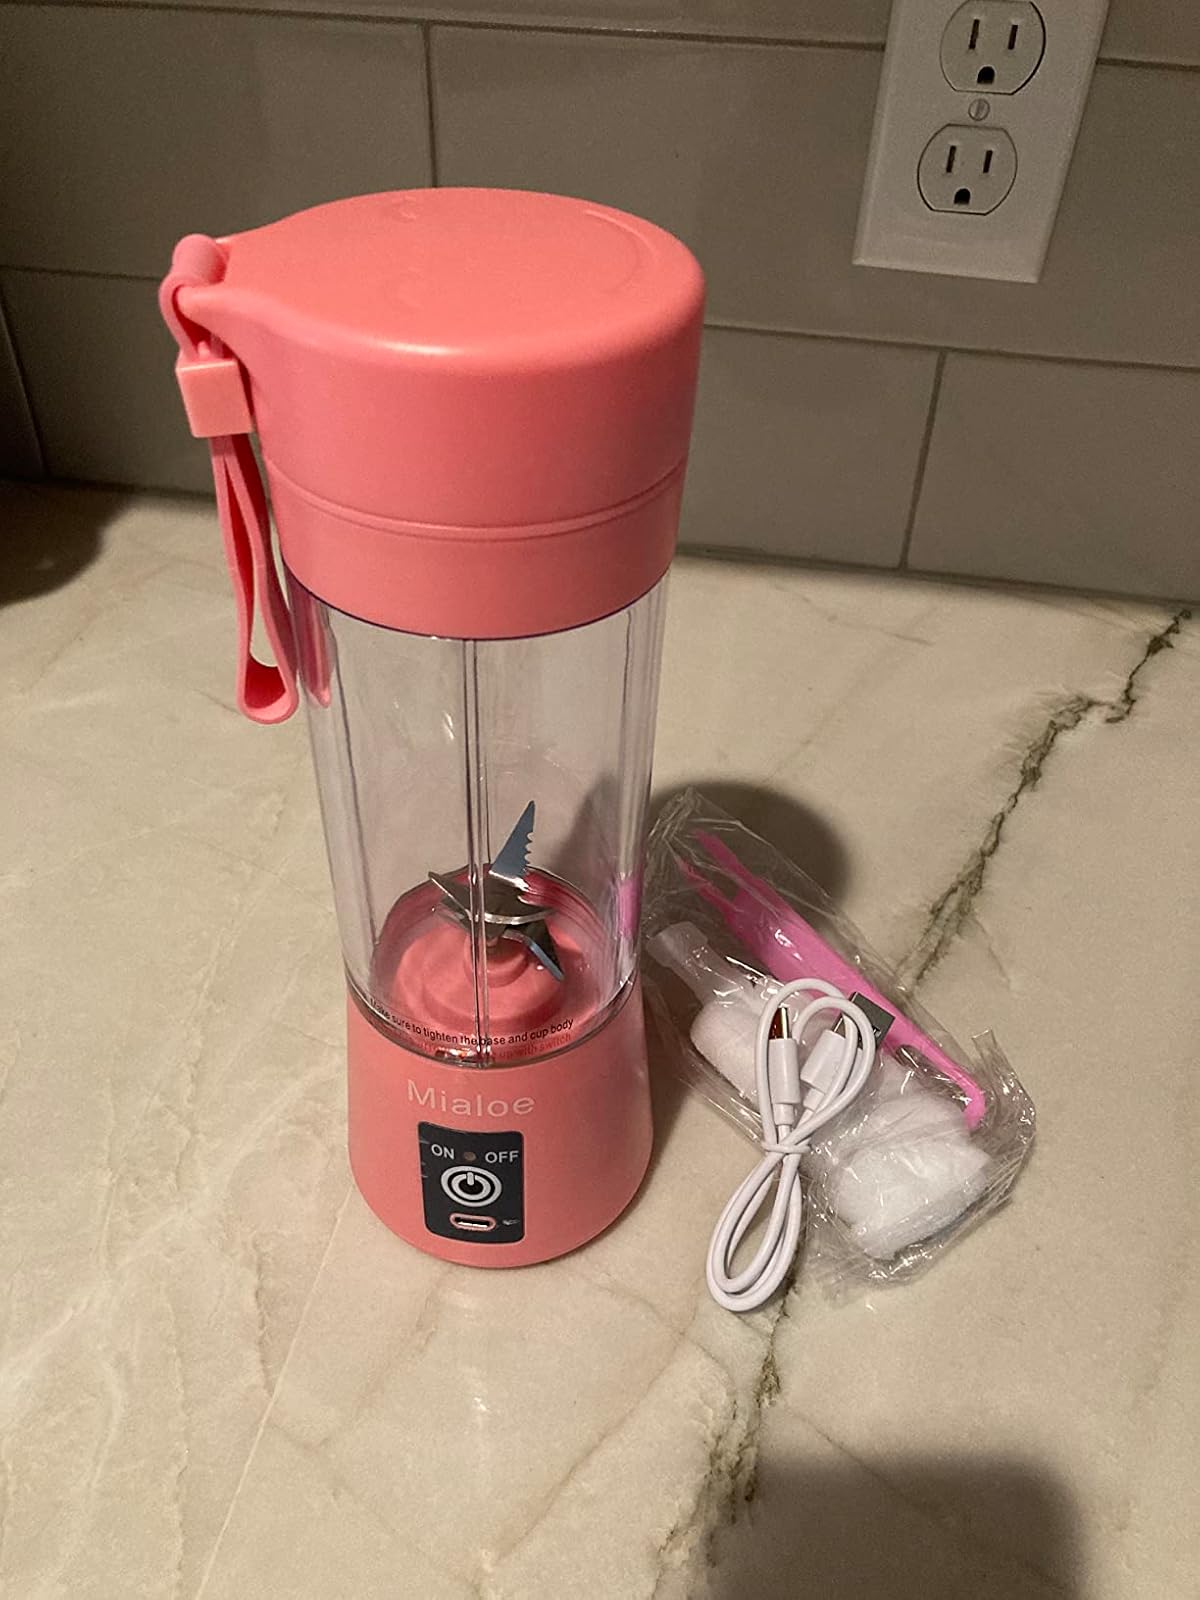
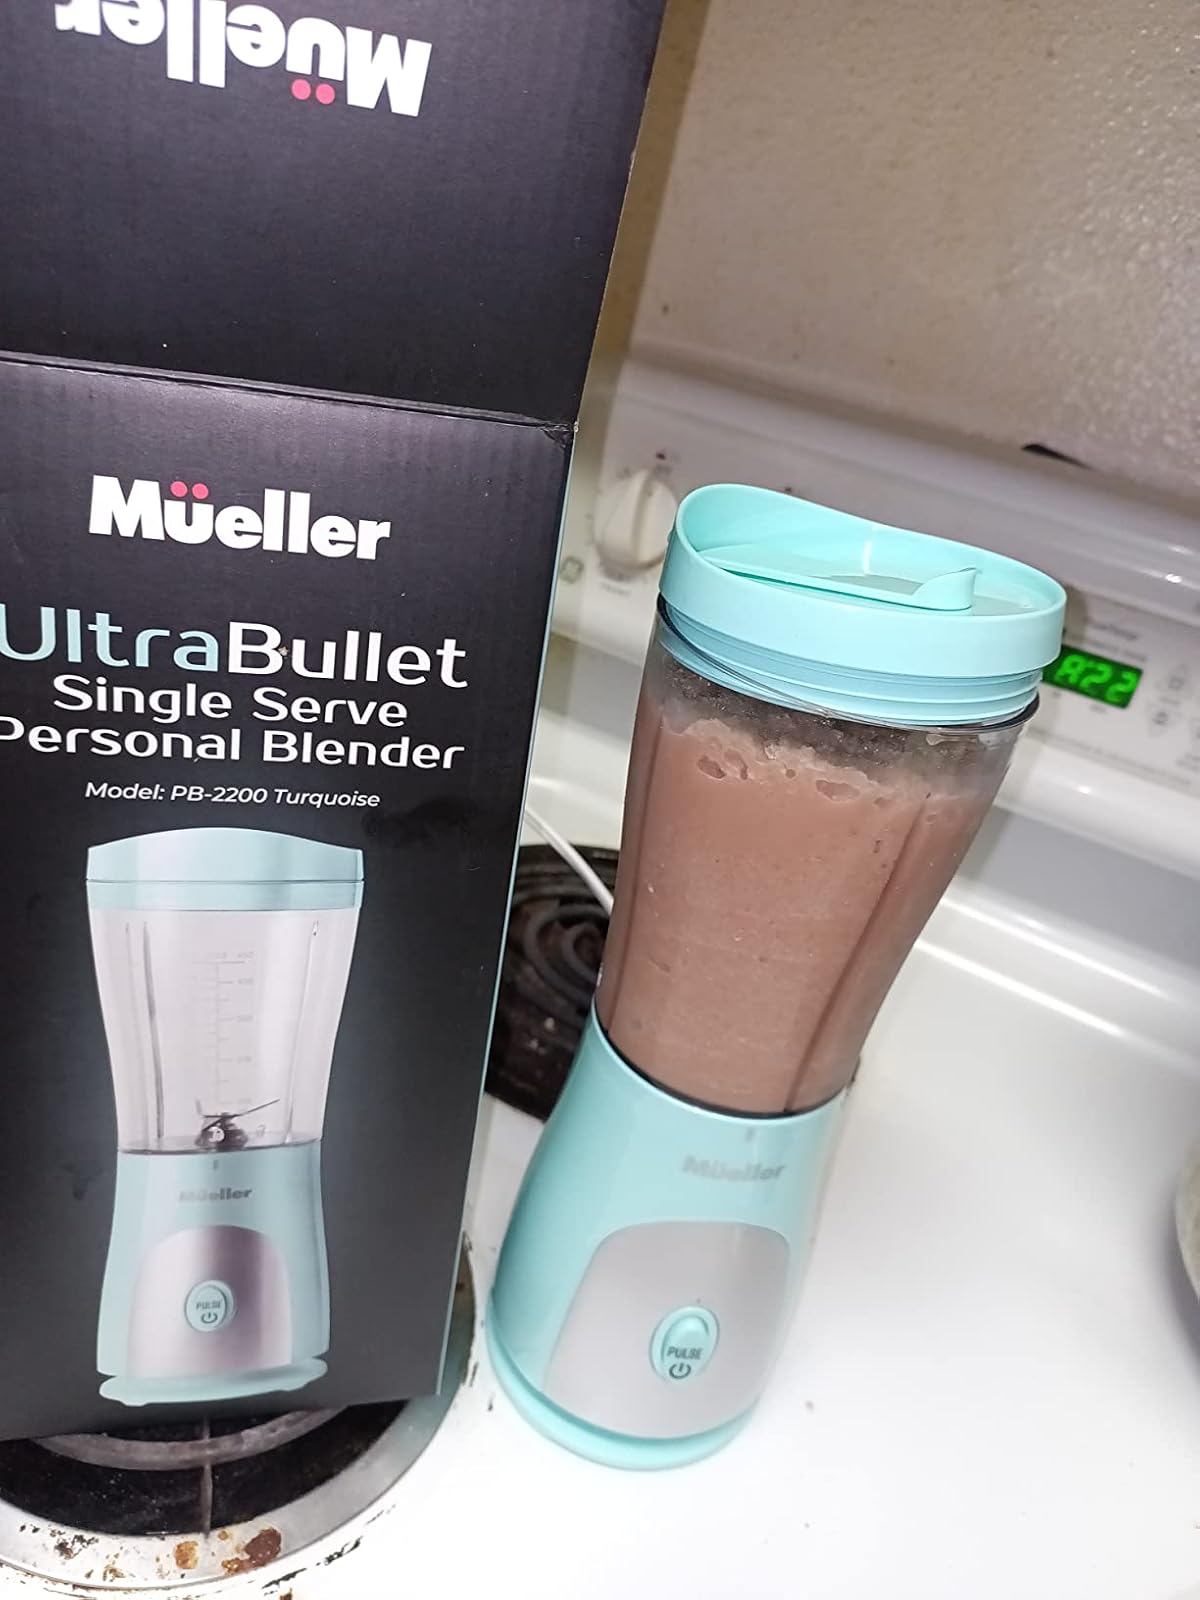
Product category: items_blender
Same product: no